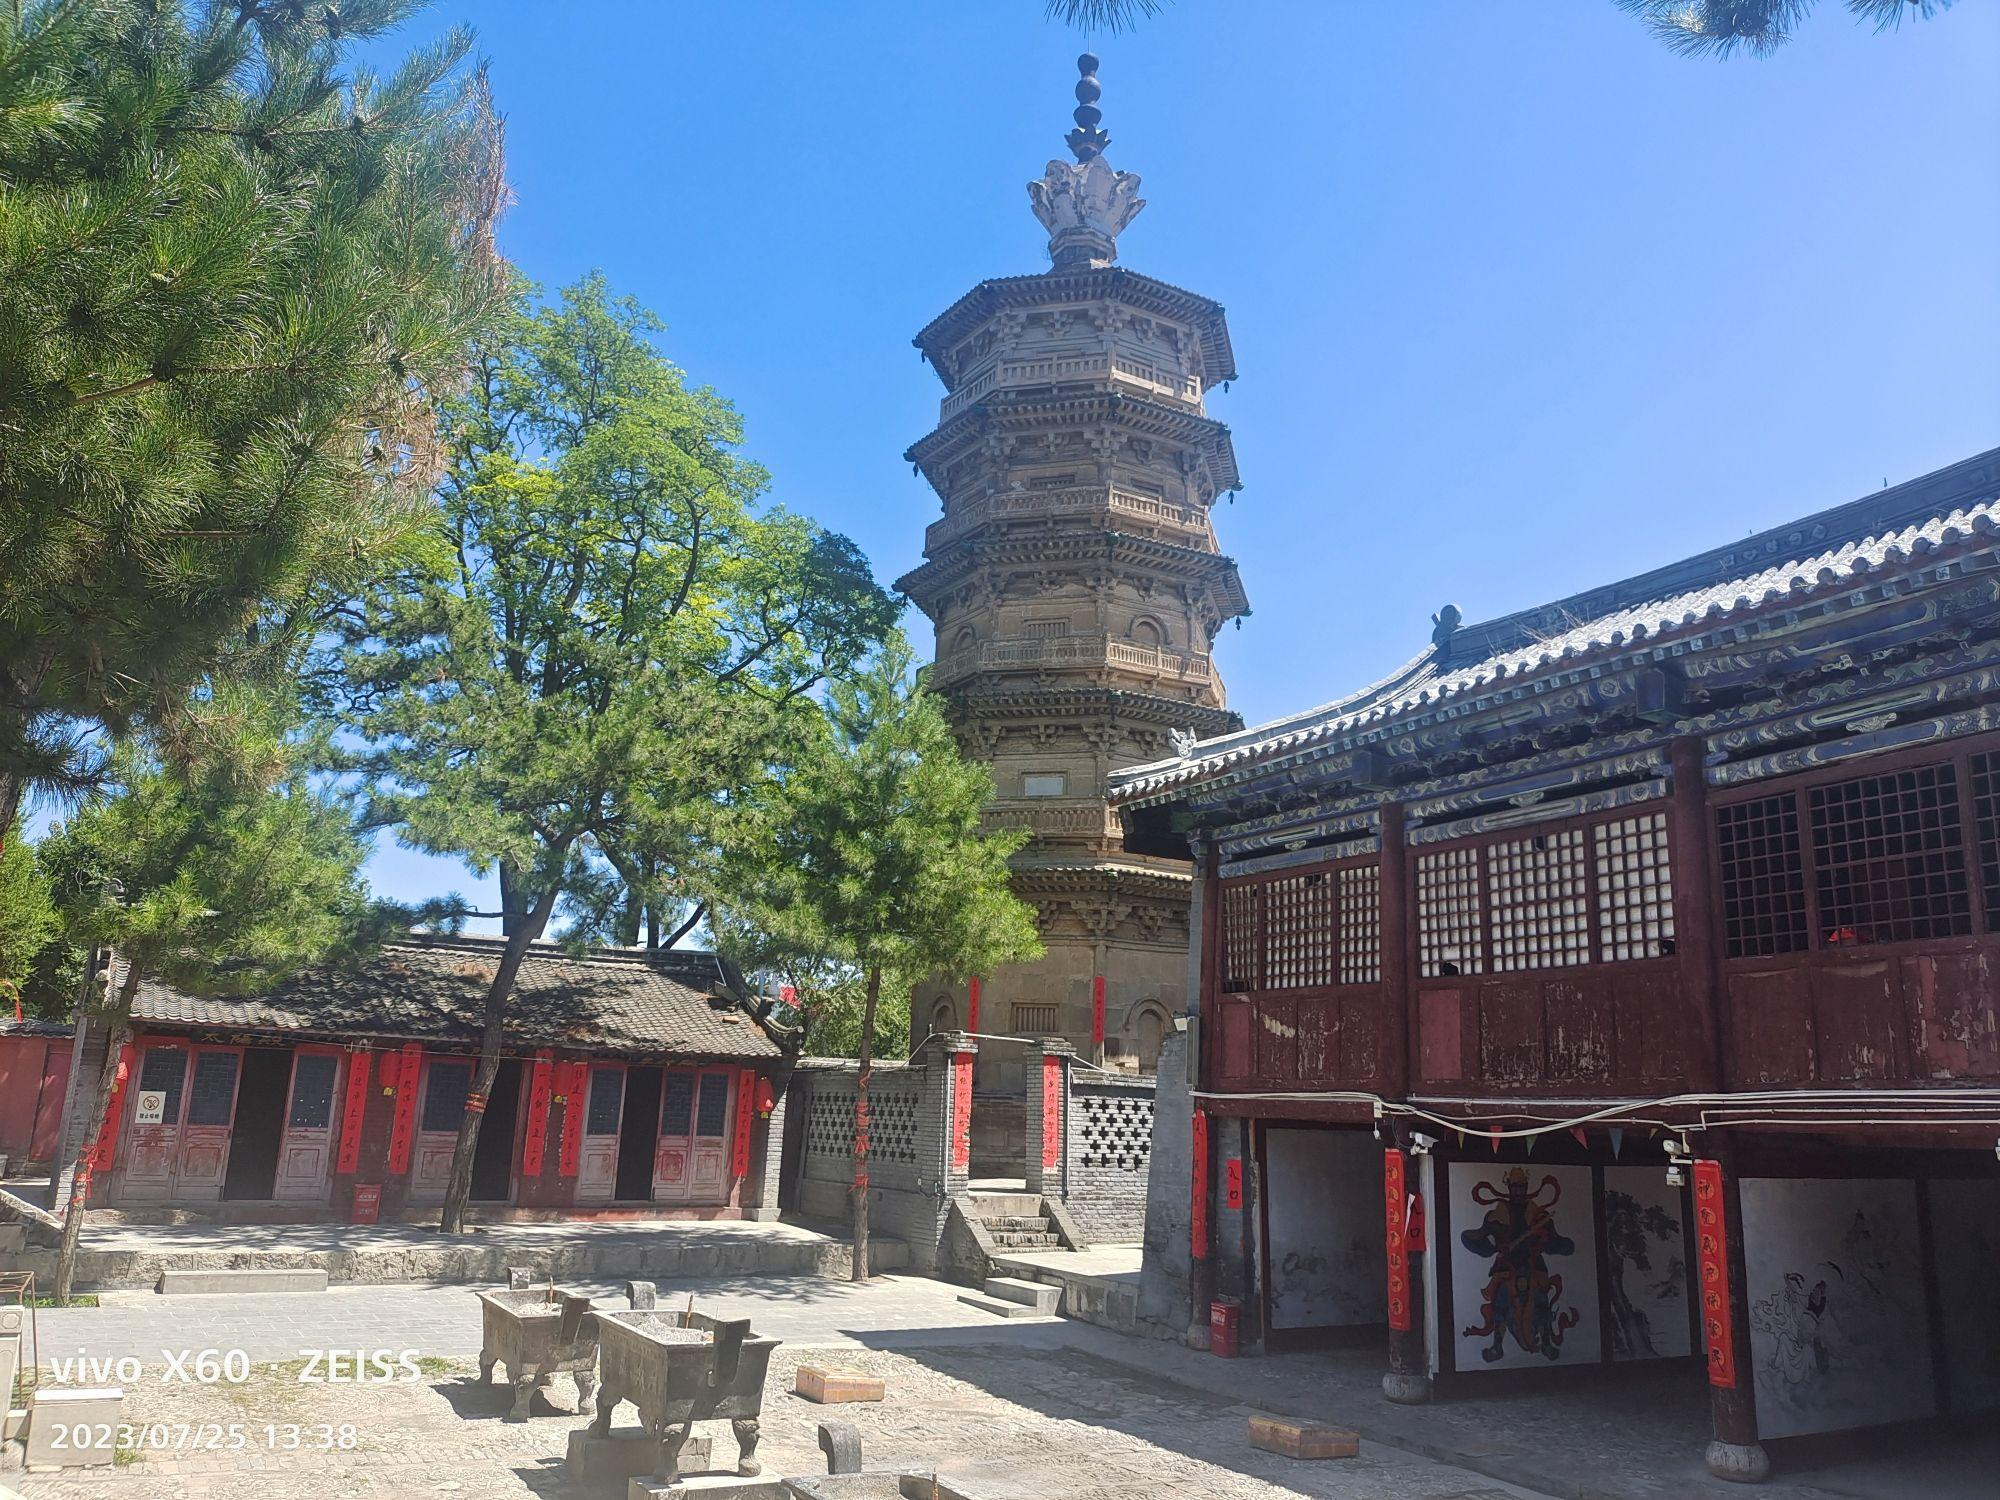
地标名称：泰山宫-兴文塔
所在城市：保定市·涞源县